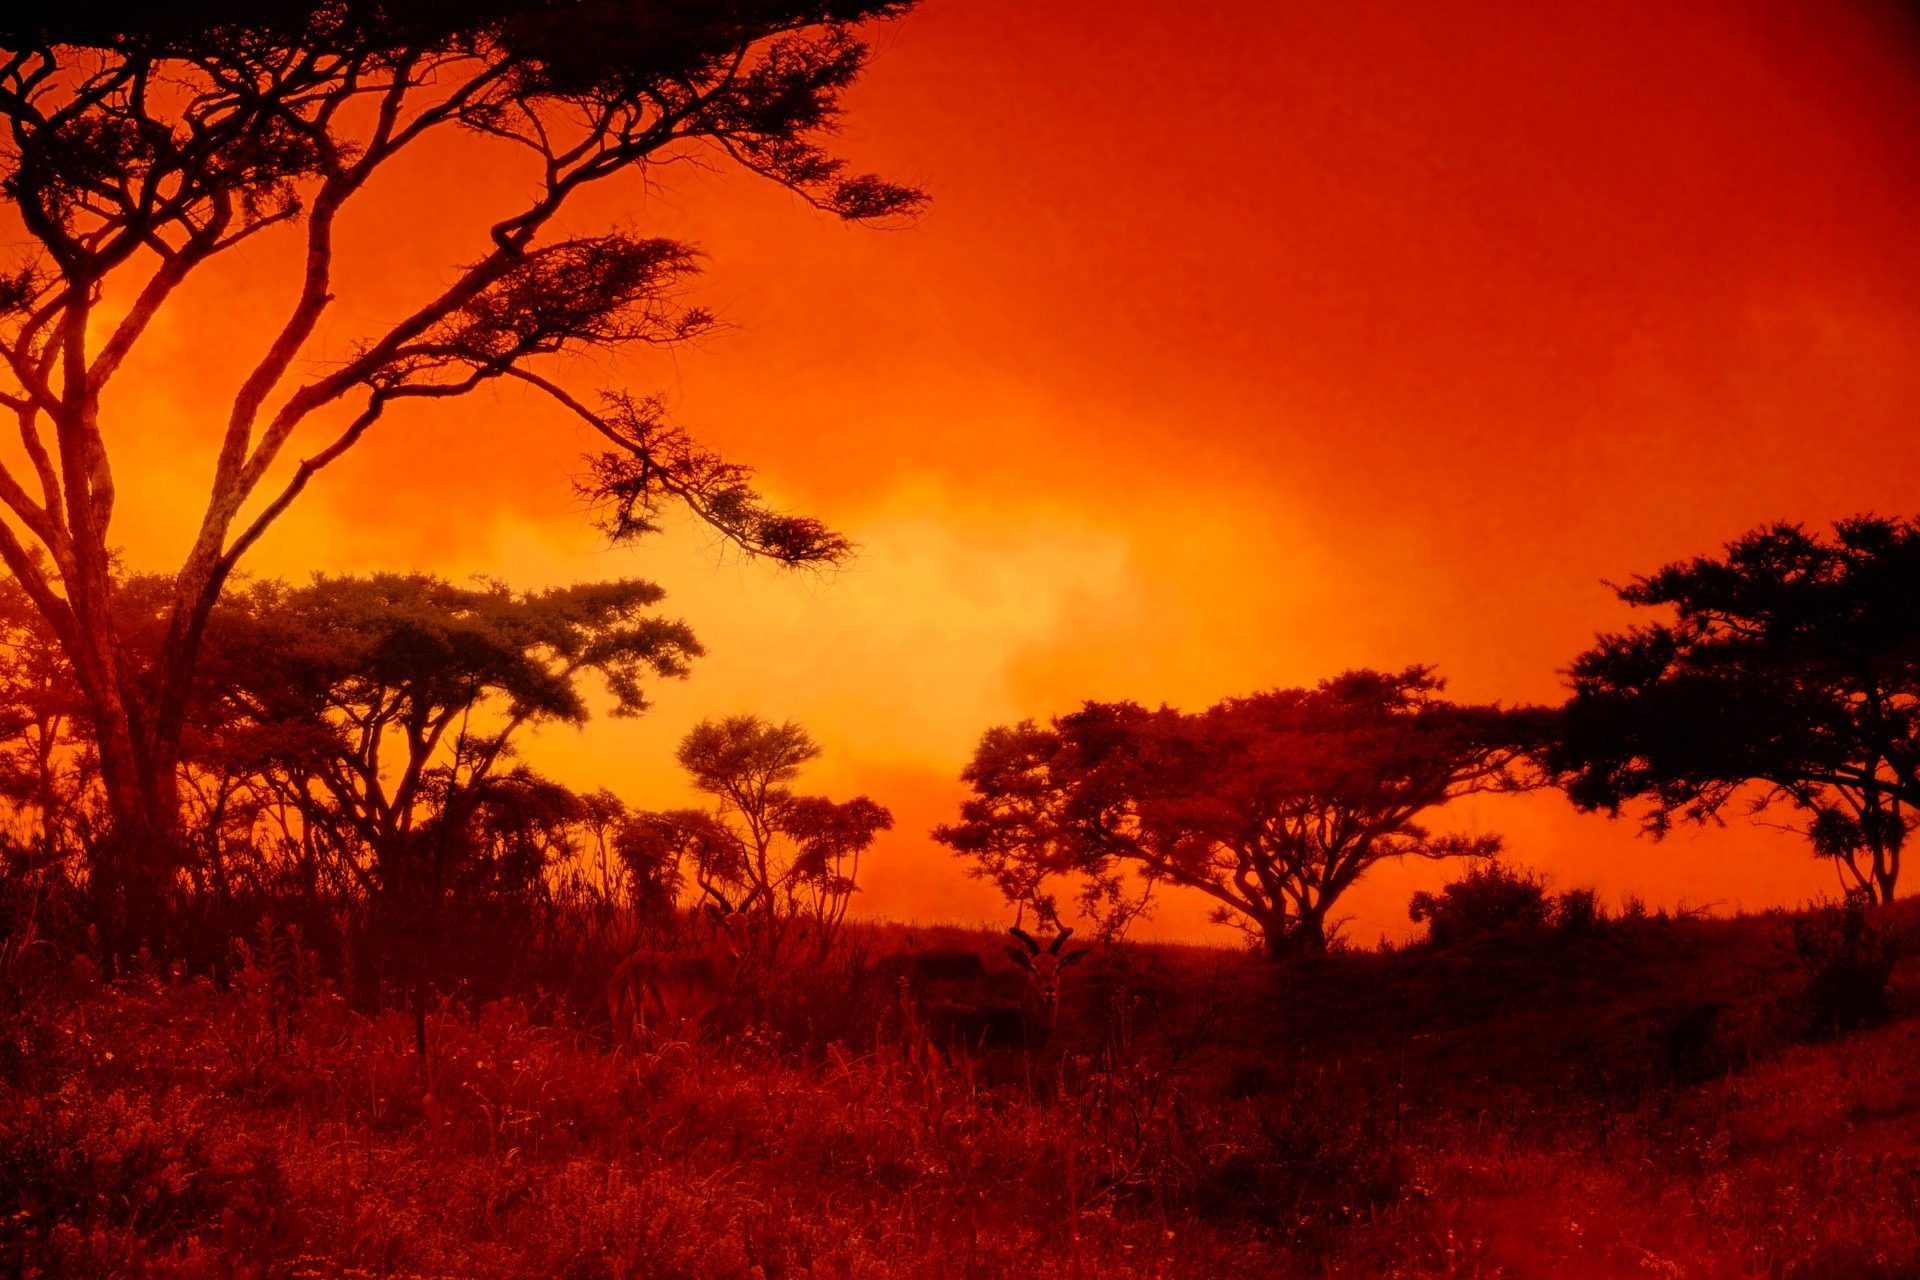
landscape, tree, nature, cloud, sky, sunrise, sunset, prairie, warm, morning, flower, dawn, dusk, bush, evening, red, autumn, africa, savanna, fiery, afterglow, setting sun, veld, atmospheric phenomenon, red sky at morning